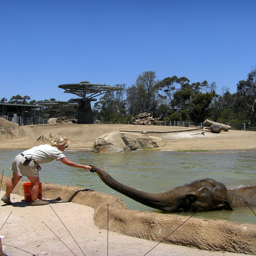
A woman holds the trunk of an elephant in the water.
THERE IS AN ELEPHANT HANDLER FEEDING THE ANIMAL
A woman feeds an elephant who is swimming in the pool.
A person leaning to touch an elephant in the water.
A woman shaking the trunk of an elephant in the water.